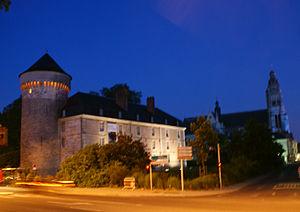
Le château de Tours, en Indre-et-Loire, est situé en bordure de Loire dans le quartier le plus ancien de Tours, proche de la cathédrale Saint Gatien, érigé sur les vestiges de la cité antique dont Tours tire son origine. Nonobstant l'étendue de ses fondations partiellement révélées par les fouilles des années 1970, il est la trace fort modeste d'un château médiéval comtal du XIᵉ siècle, tel qu'il fut modifié et agrandi aux XIIIᵉ et XVᵉ siècles où il acquiert le statut de demeure royale. Presque entièrement détruit au XVIIIᵉ siècle, ses deux tours restantes sont accommodées avec un nouveau bâtiment utilisé par l'armée à partir de la Révolution. Après avoir servi de caserne, c'est dans cette configuration singulière qu'il est tiré de l'oubli et restauré dans la seconde moitié du XXᵉ siècle. Il fait l’objet d’un classement partiel au titre des monuments historiques depuis le 20 août 1913, l'autre partie bénéficiant d'une inscription à l'inventaire supplémentaire le 21 novembre 1973. Il abrite aujourd'hui des activités culturelles et patrimoniales.